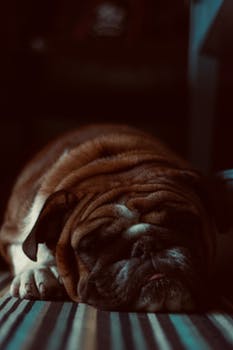
Label: No Watermark